Hoffstetterius

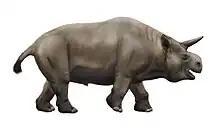
Life restoration, showing a frontal horn

The femur of "Hoffstetterius" has an elongated trochlear medial crest at its lower end, in the area of the knee joint, as in "Toxodon". This type of structure may have served these toxodontids to maintain static their legs while standing, facilitating them to maintain this posture for long periods throughout the day without fatigue, as in modern horses and rhinoceroses.